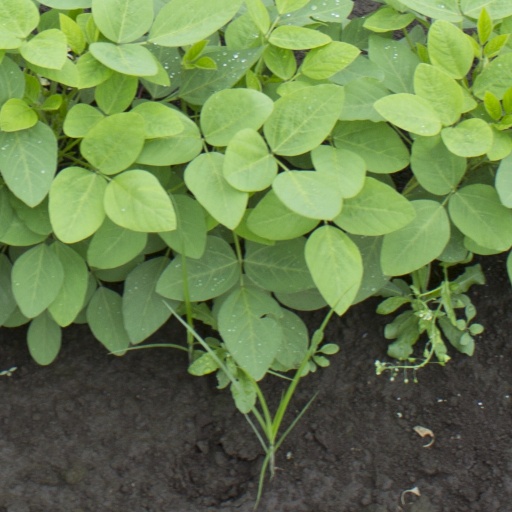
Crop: soybean